QAnon

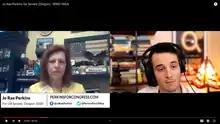
Jo Rae Perkins, Republican nominee for the 2020 United States Senate election in Oregon, being interviewed by QAnon influencer Dustin Nemos

After Trump lost the 2020 election, the rate of Q's posts sharply declined and Q stopped posting altogether one month later. The last "drop" for 18 months was on December 8, 2020. Mike Rothschild, author of a book on QAnon, said in 2021 that he doubted Q would ever come back, as the movement had "outgrown the need for new drops" and Trump's election loss had invalidated the core QAnon prophecy. But he added that Q might resume posting if "the community really needed new drops to keep it moving forward".